2007 NFL season

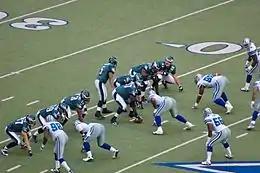
Philadelphia playing at Dallas on December 16 – Donovan McNabb calls a play to Matt Schobel

In addition to an extra week of flexible scheduling (because of the conflict with scheduling Christmas Eve the previous season, which NBC did not do (instead opting to air a game on Christmas Day), the NFL slightly changed its flex-schedule procedure. In 2006, the league did not reveal its predetermined Sunday night game; the reason given by the league was to avoid embarrassing the teams switched out for a more compelling game.